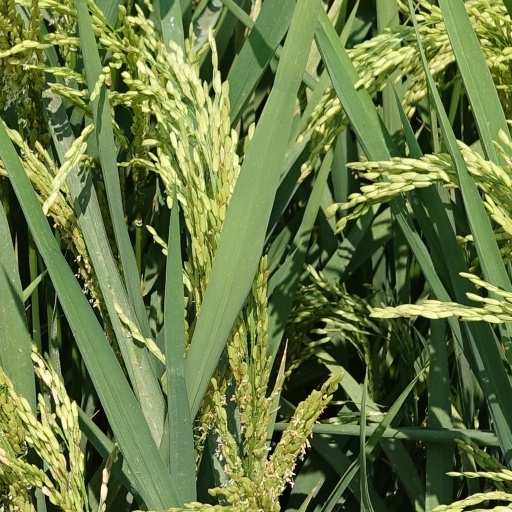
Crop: rice